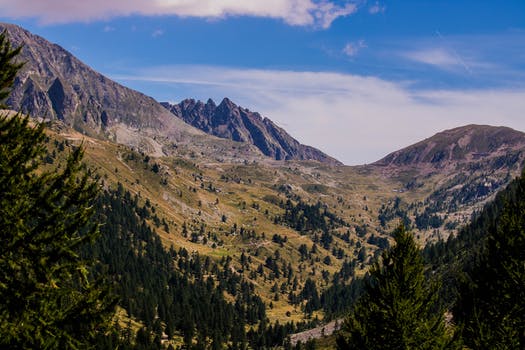
Label: No Watermark